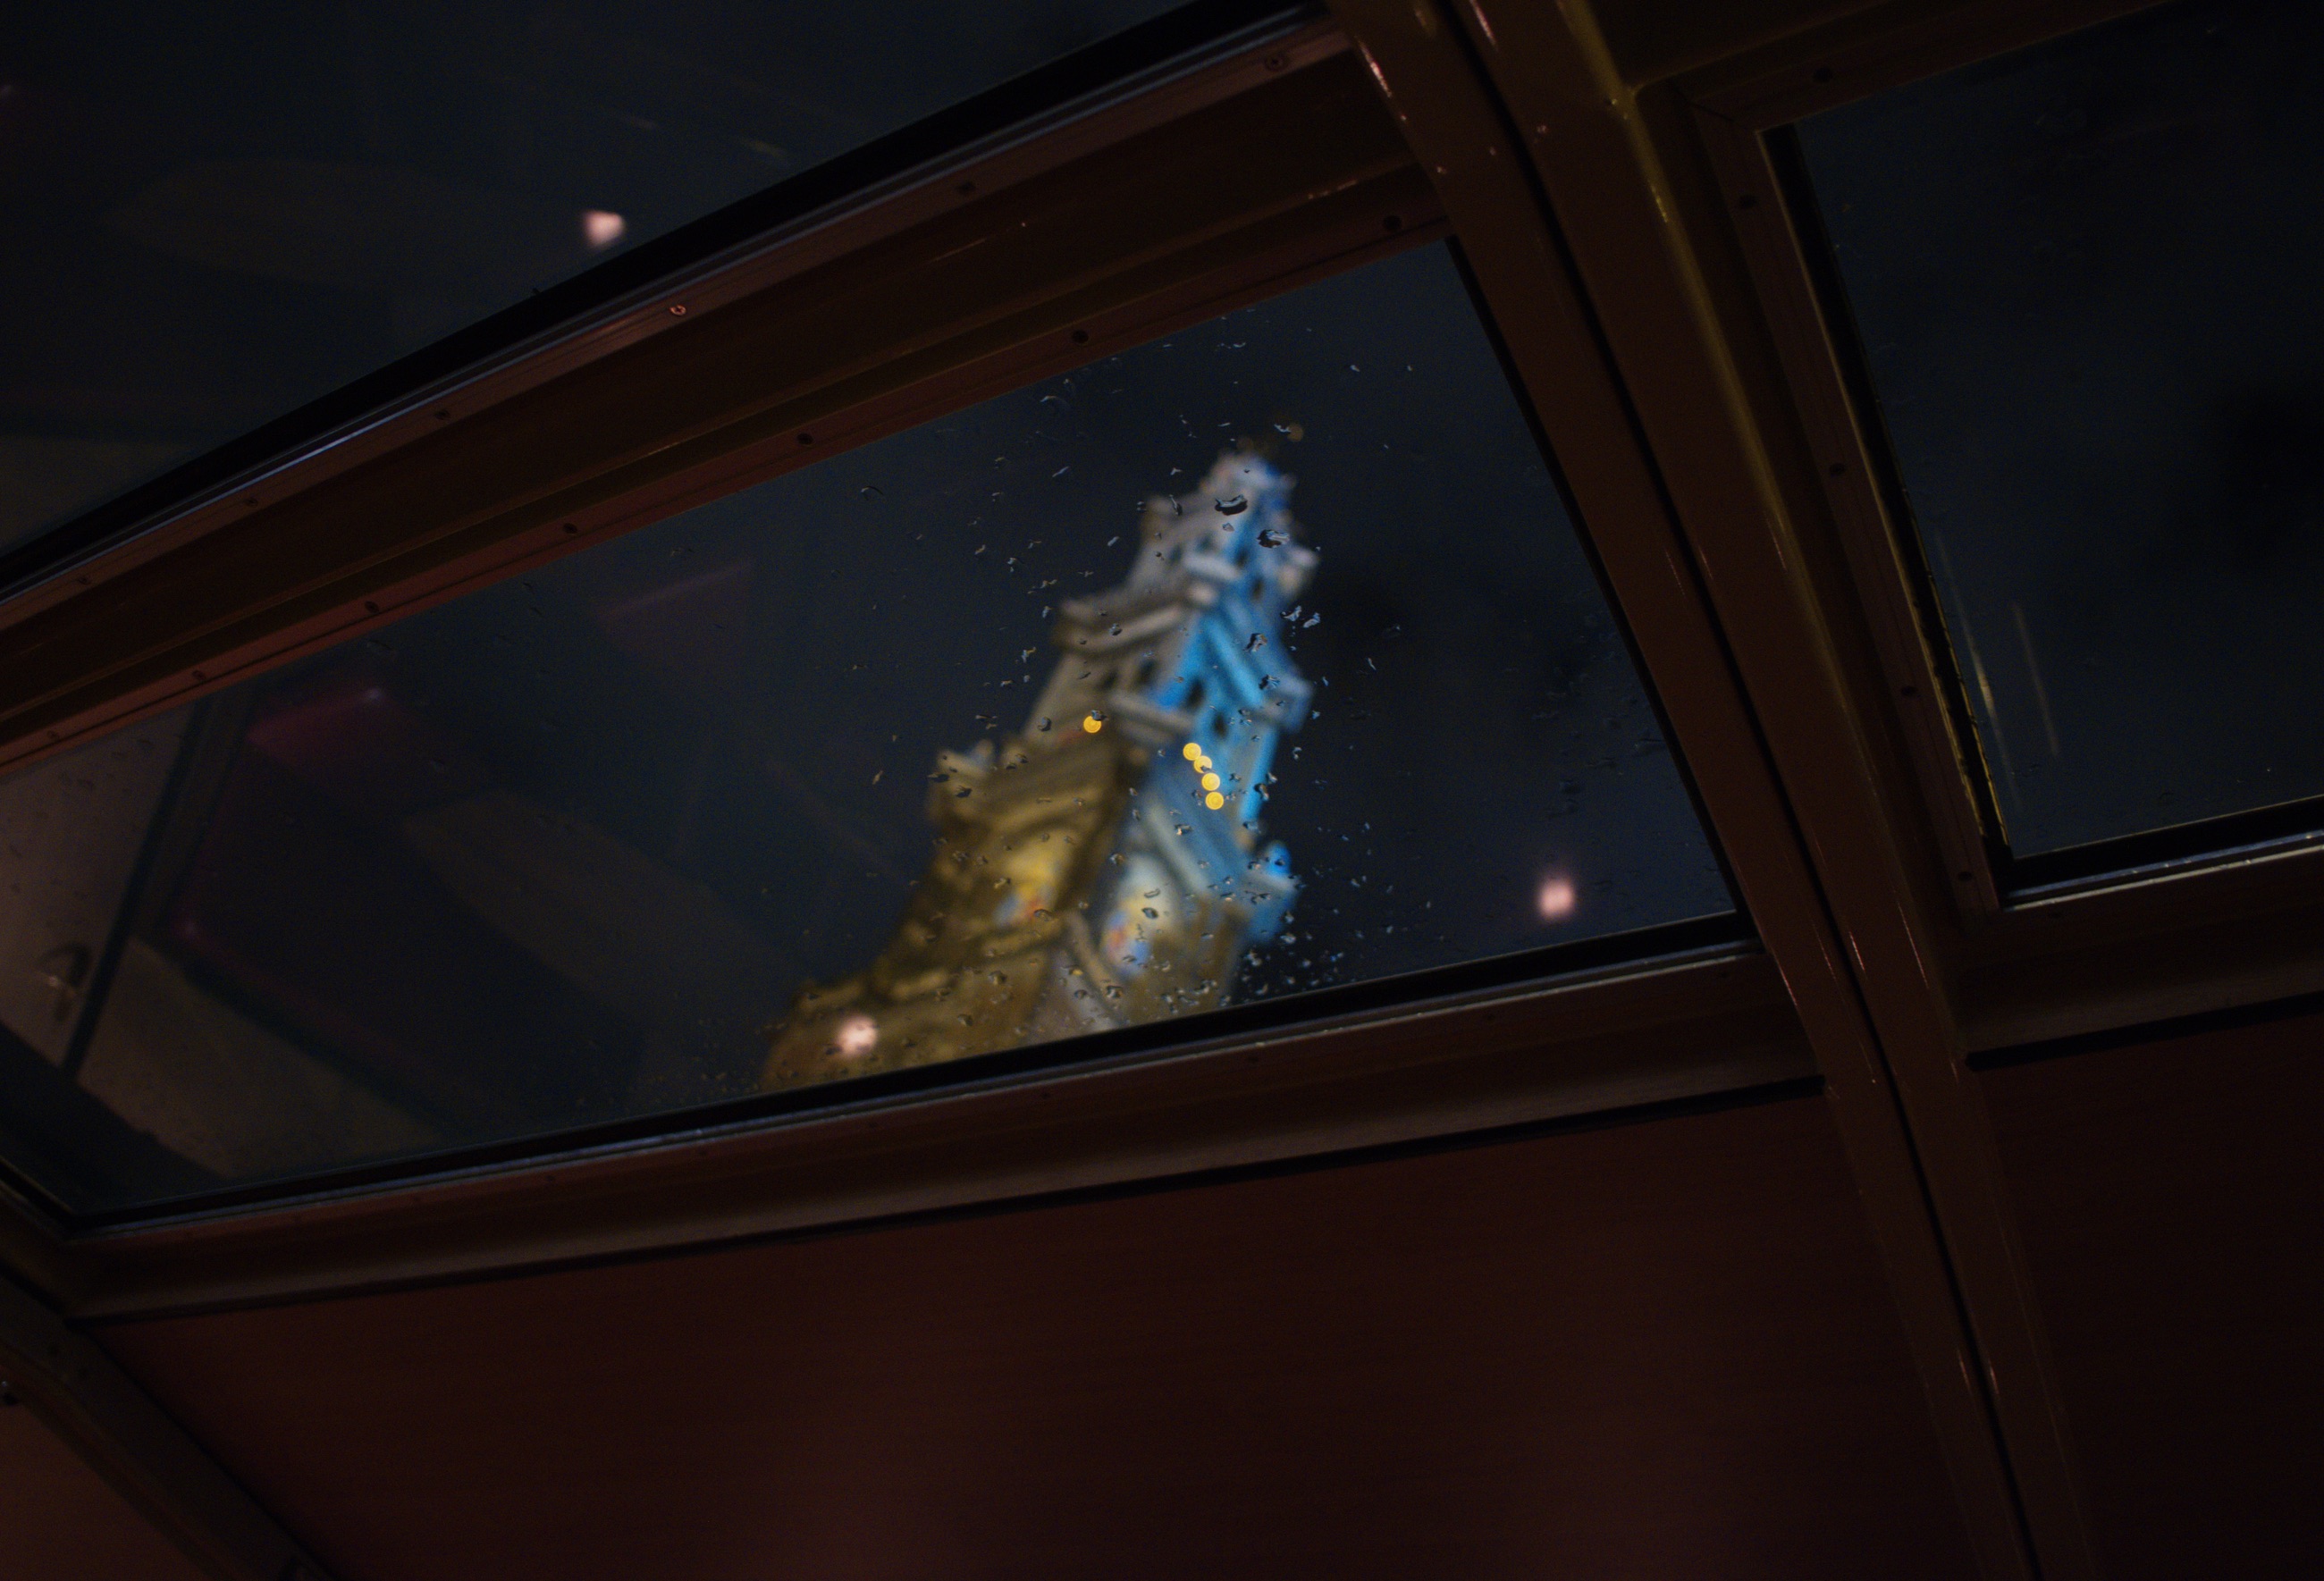
light, window, glass, reflection, color, darkness, blue, lighting, design, shape, screenshot